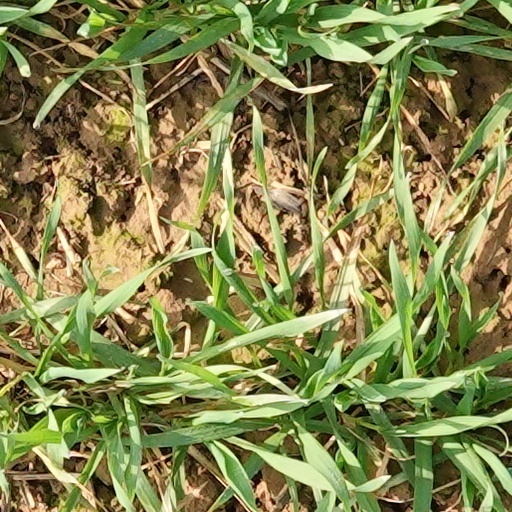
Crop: wheat